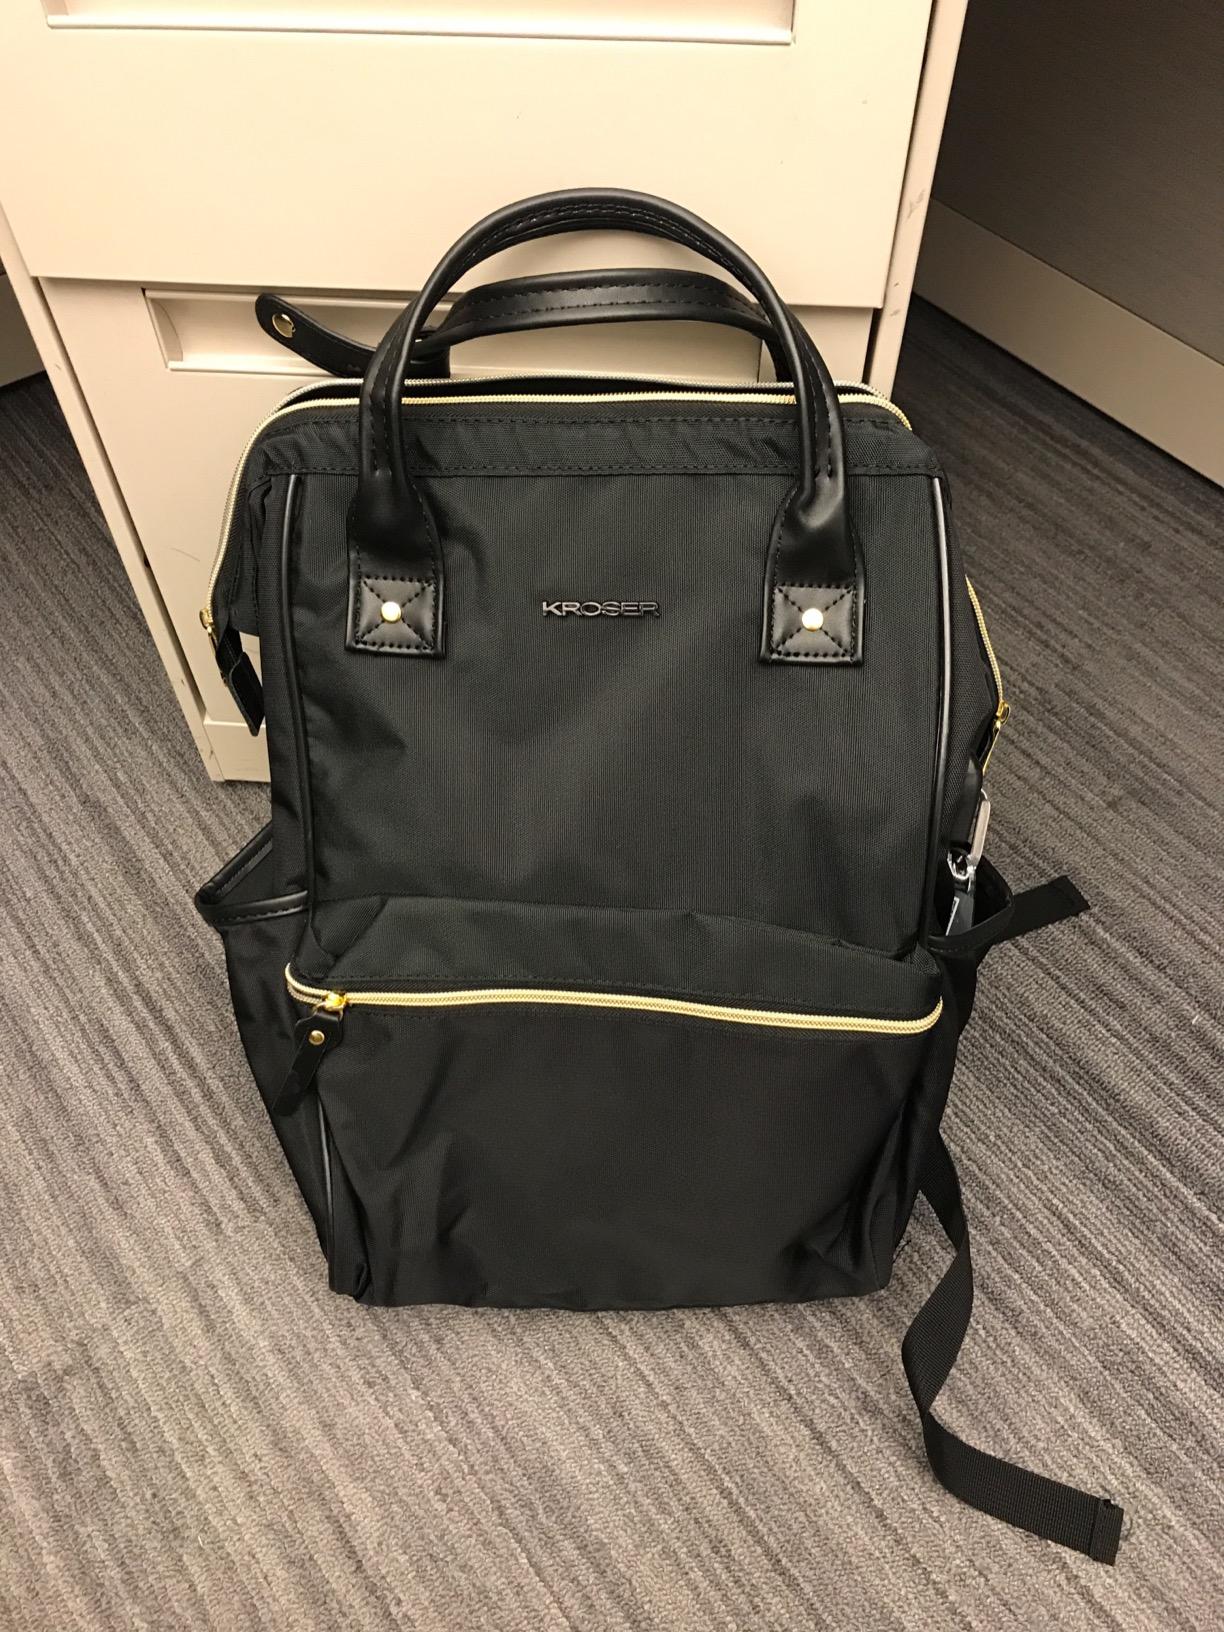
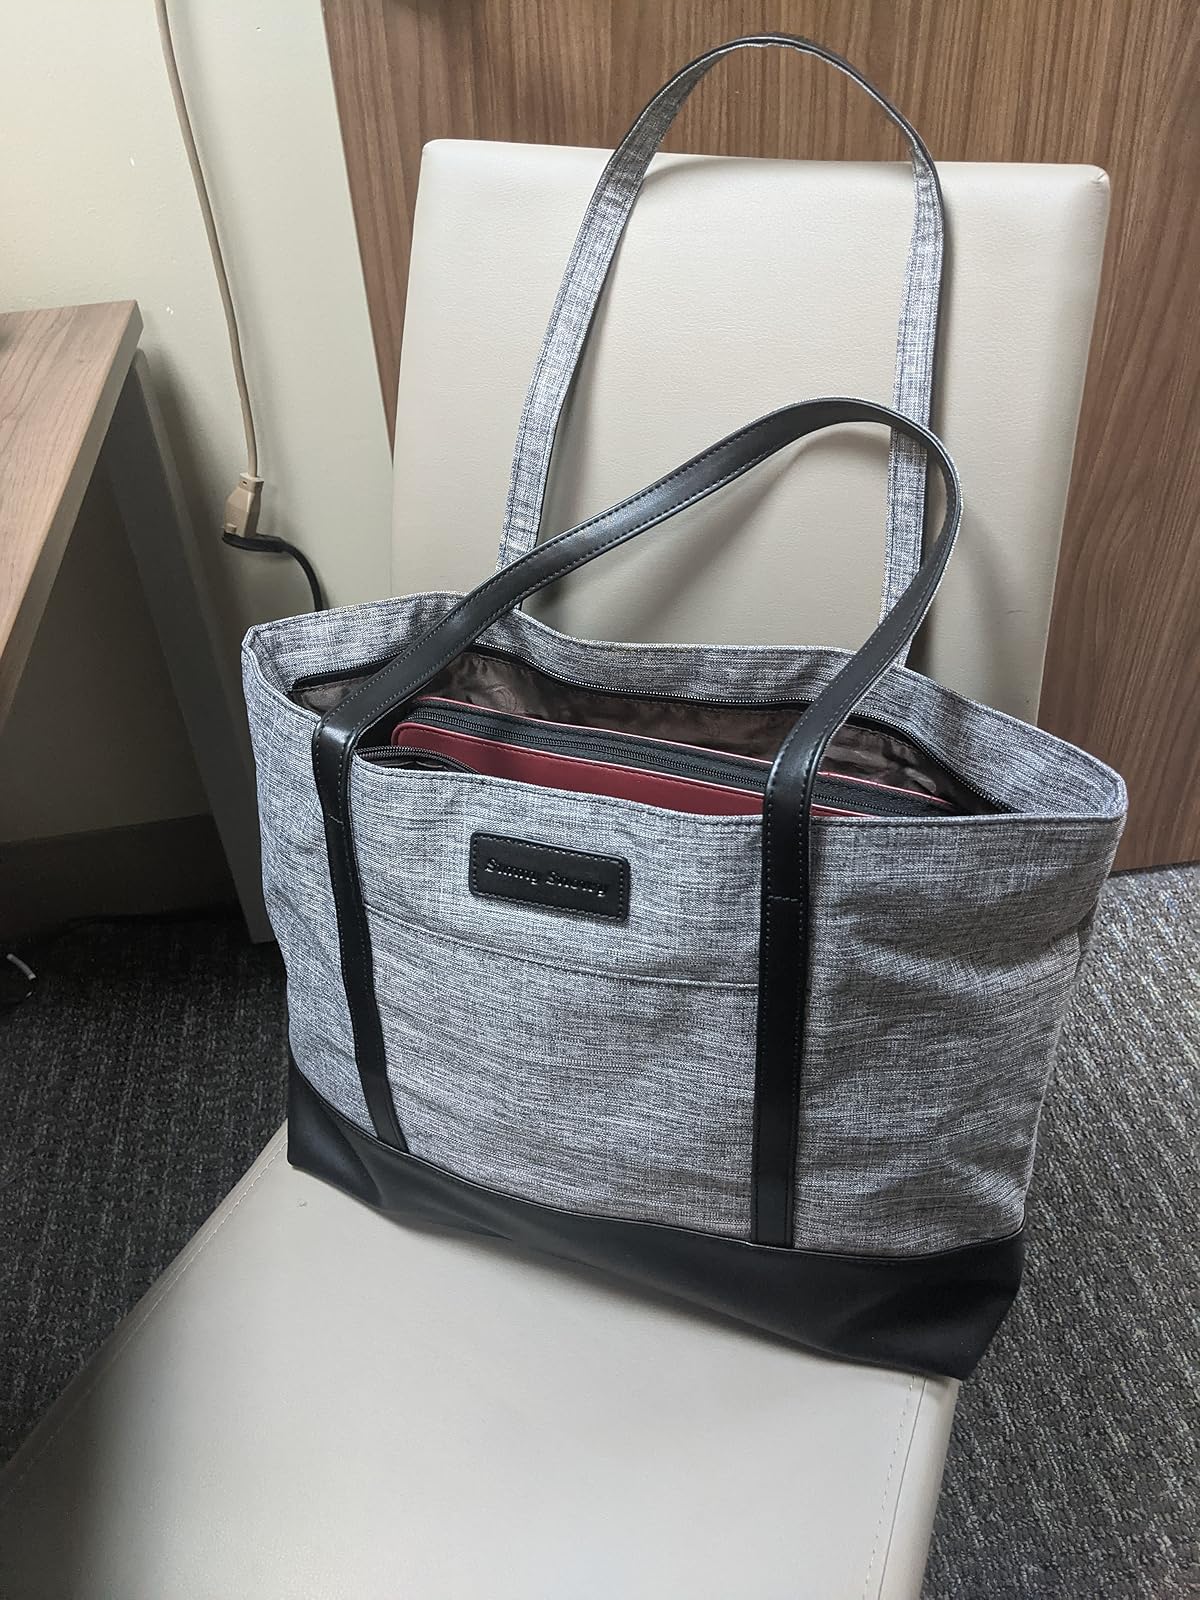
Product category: bag
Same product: no